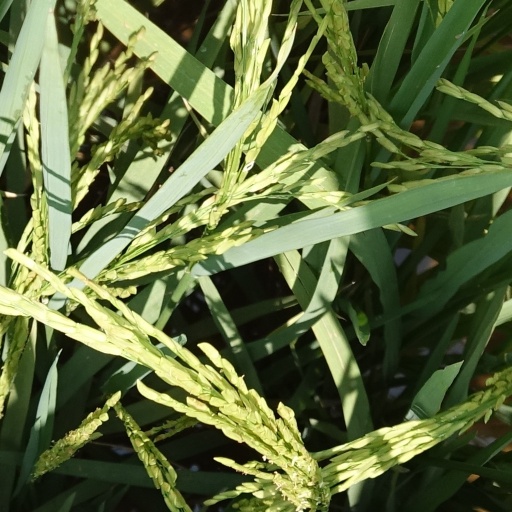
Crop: rice